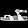
Label: Sandal